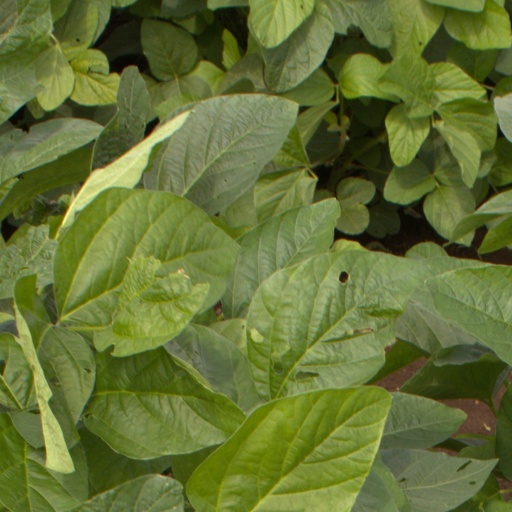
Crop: soybean